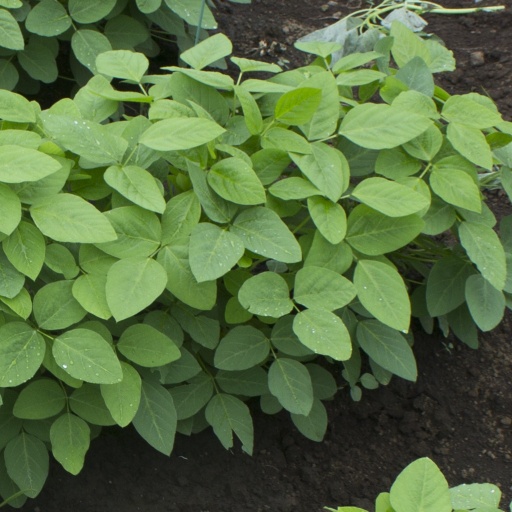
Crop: soybean